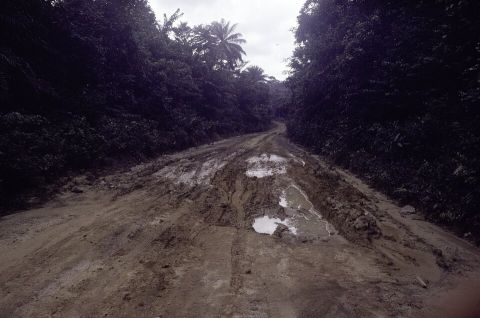
Road surface condition: wet